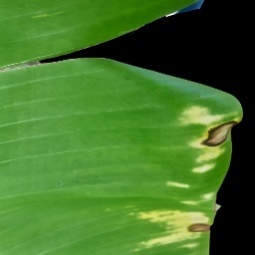
Label: Healthy